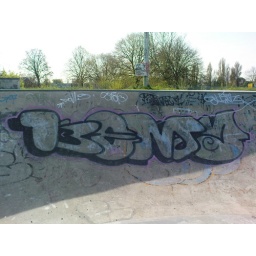
Bema, Ings road estate park on one of the concrete bowls in the skatepark